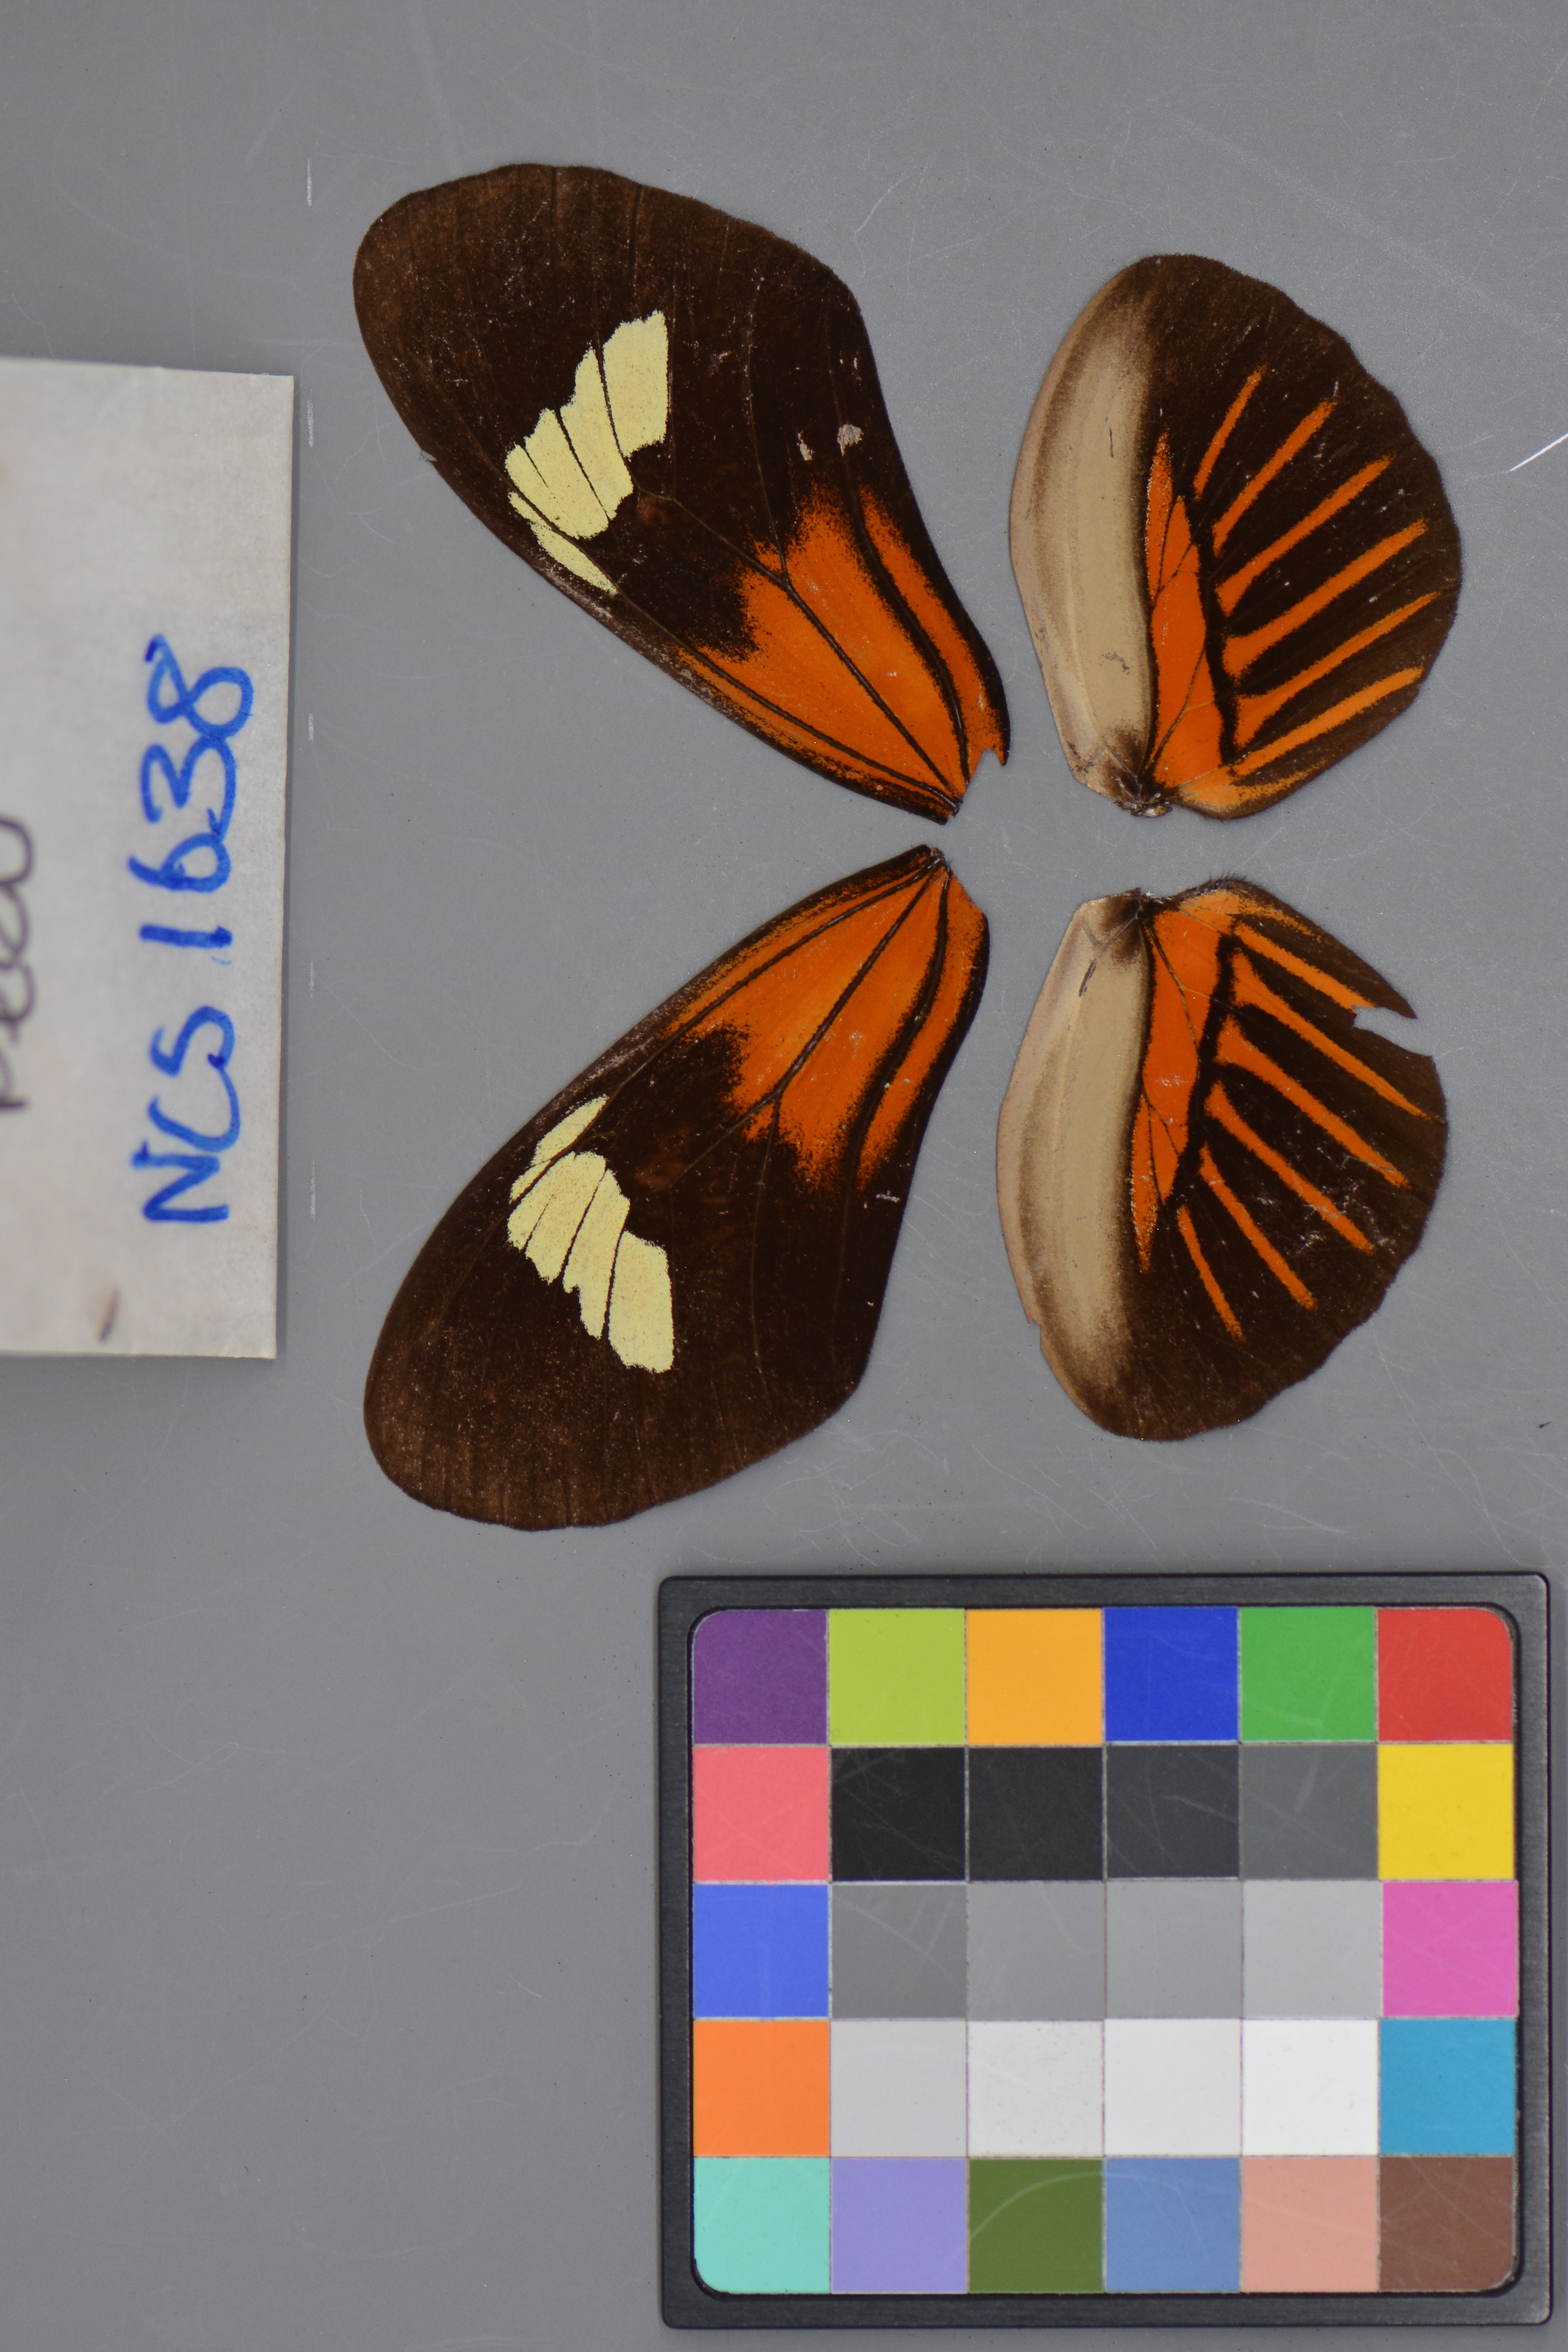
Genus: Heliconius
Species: melpomene
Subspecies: aglaope
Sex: male
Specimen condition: dorsal
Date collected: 17-Aug-08